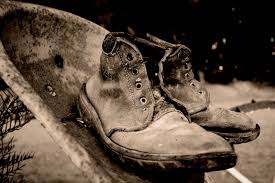
Waste category: shoes